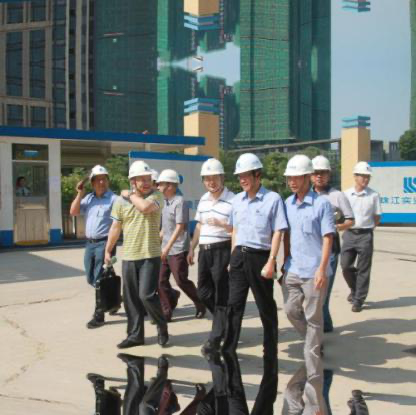
Objects in the image:
label: helmet
label: helmet
label: helmet
label: helmet
label: helmet
label: helmet
label: helmet
label: helmet